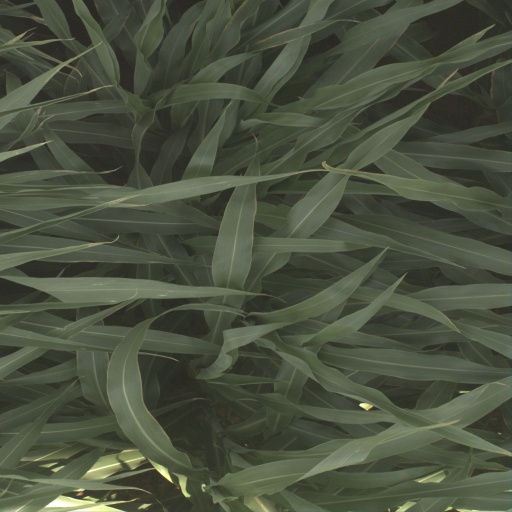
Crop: sorghum